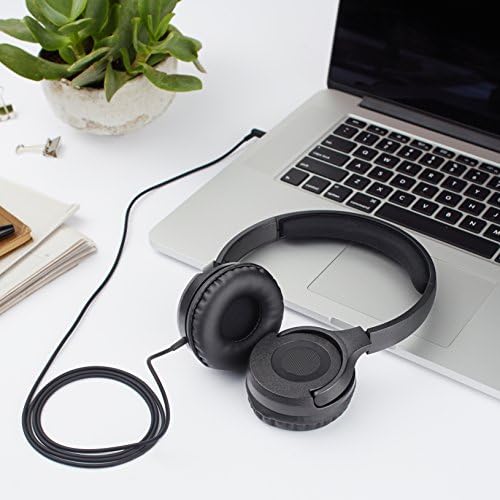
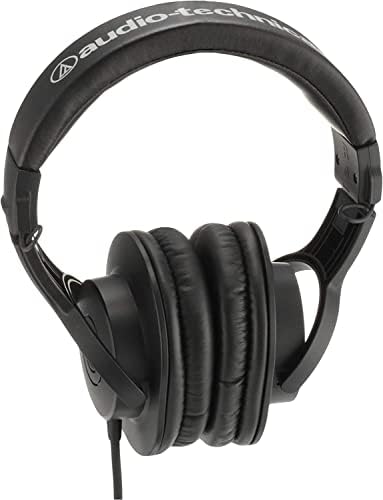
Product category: headphones
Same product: no